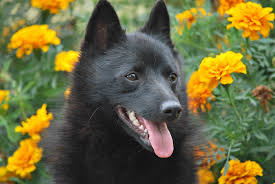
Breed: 201-n000024-schipperke